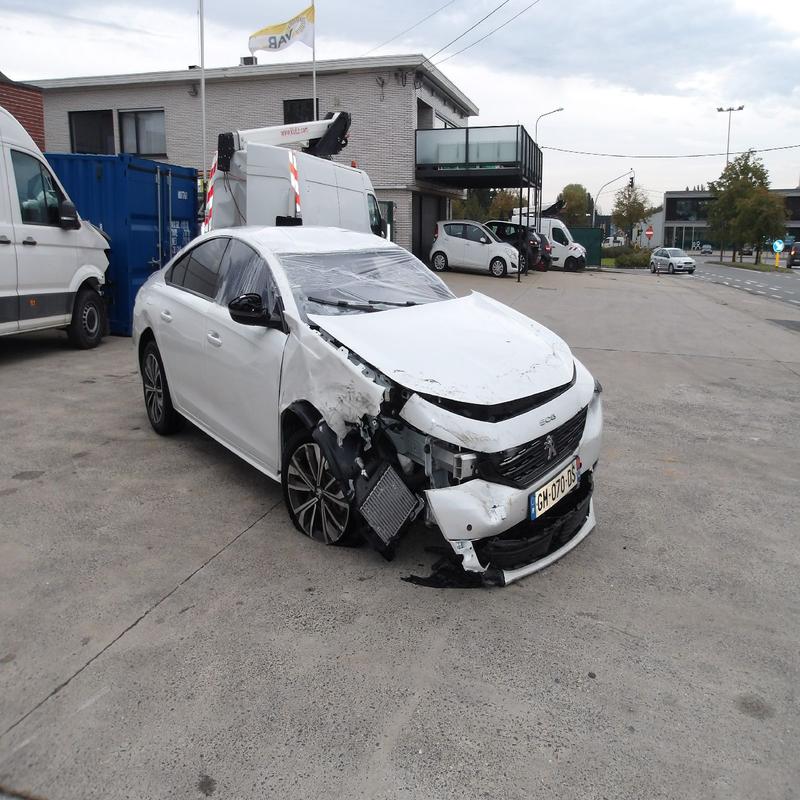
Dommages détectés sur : plaque d'immatriculation avant, pare-choc avant, feu avant droit, capot, aile avant droite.
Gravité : majeur